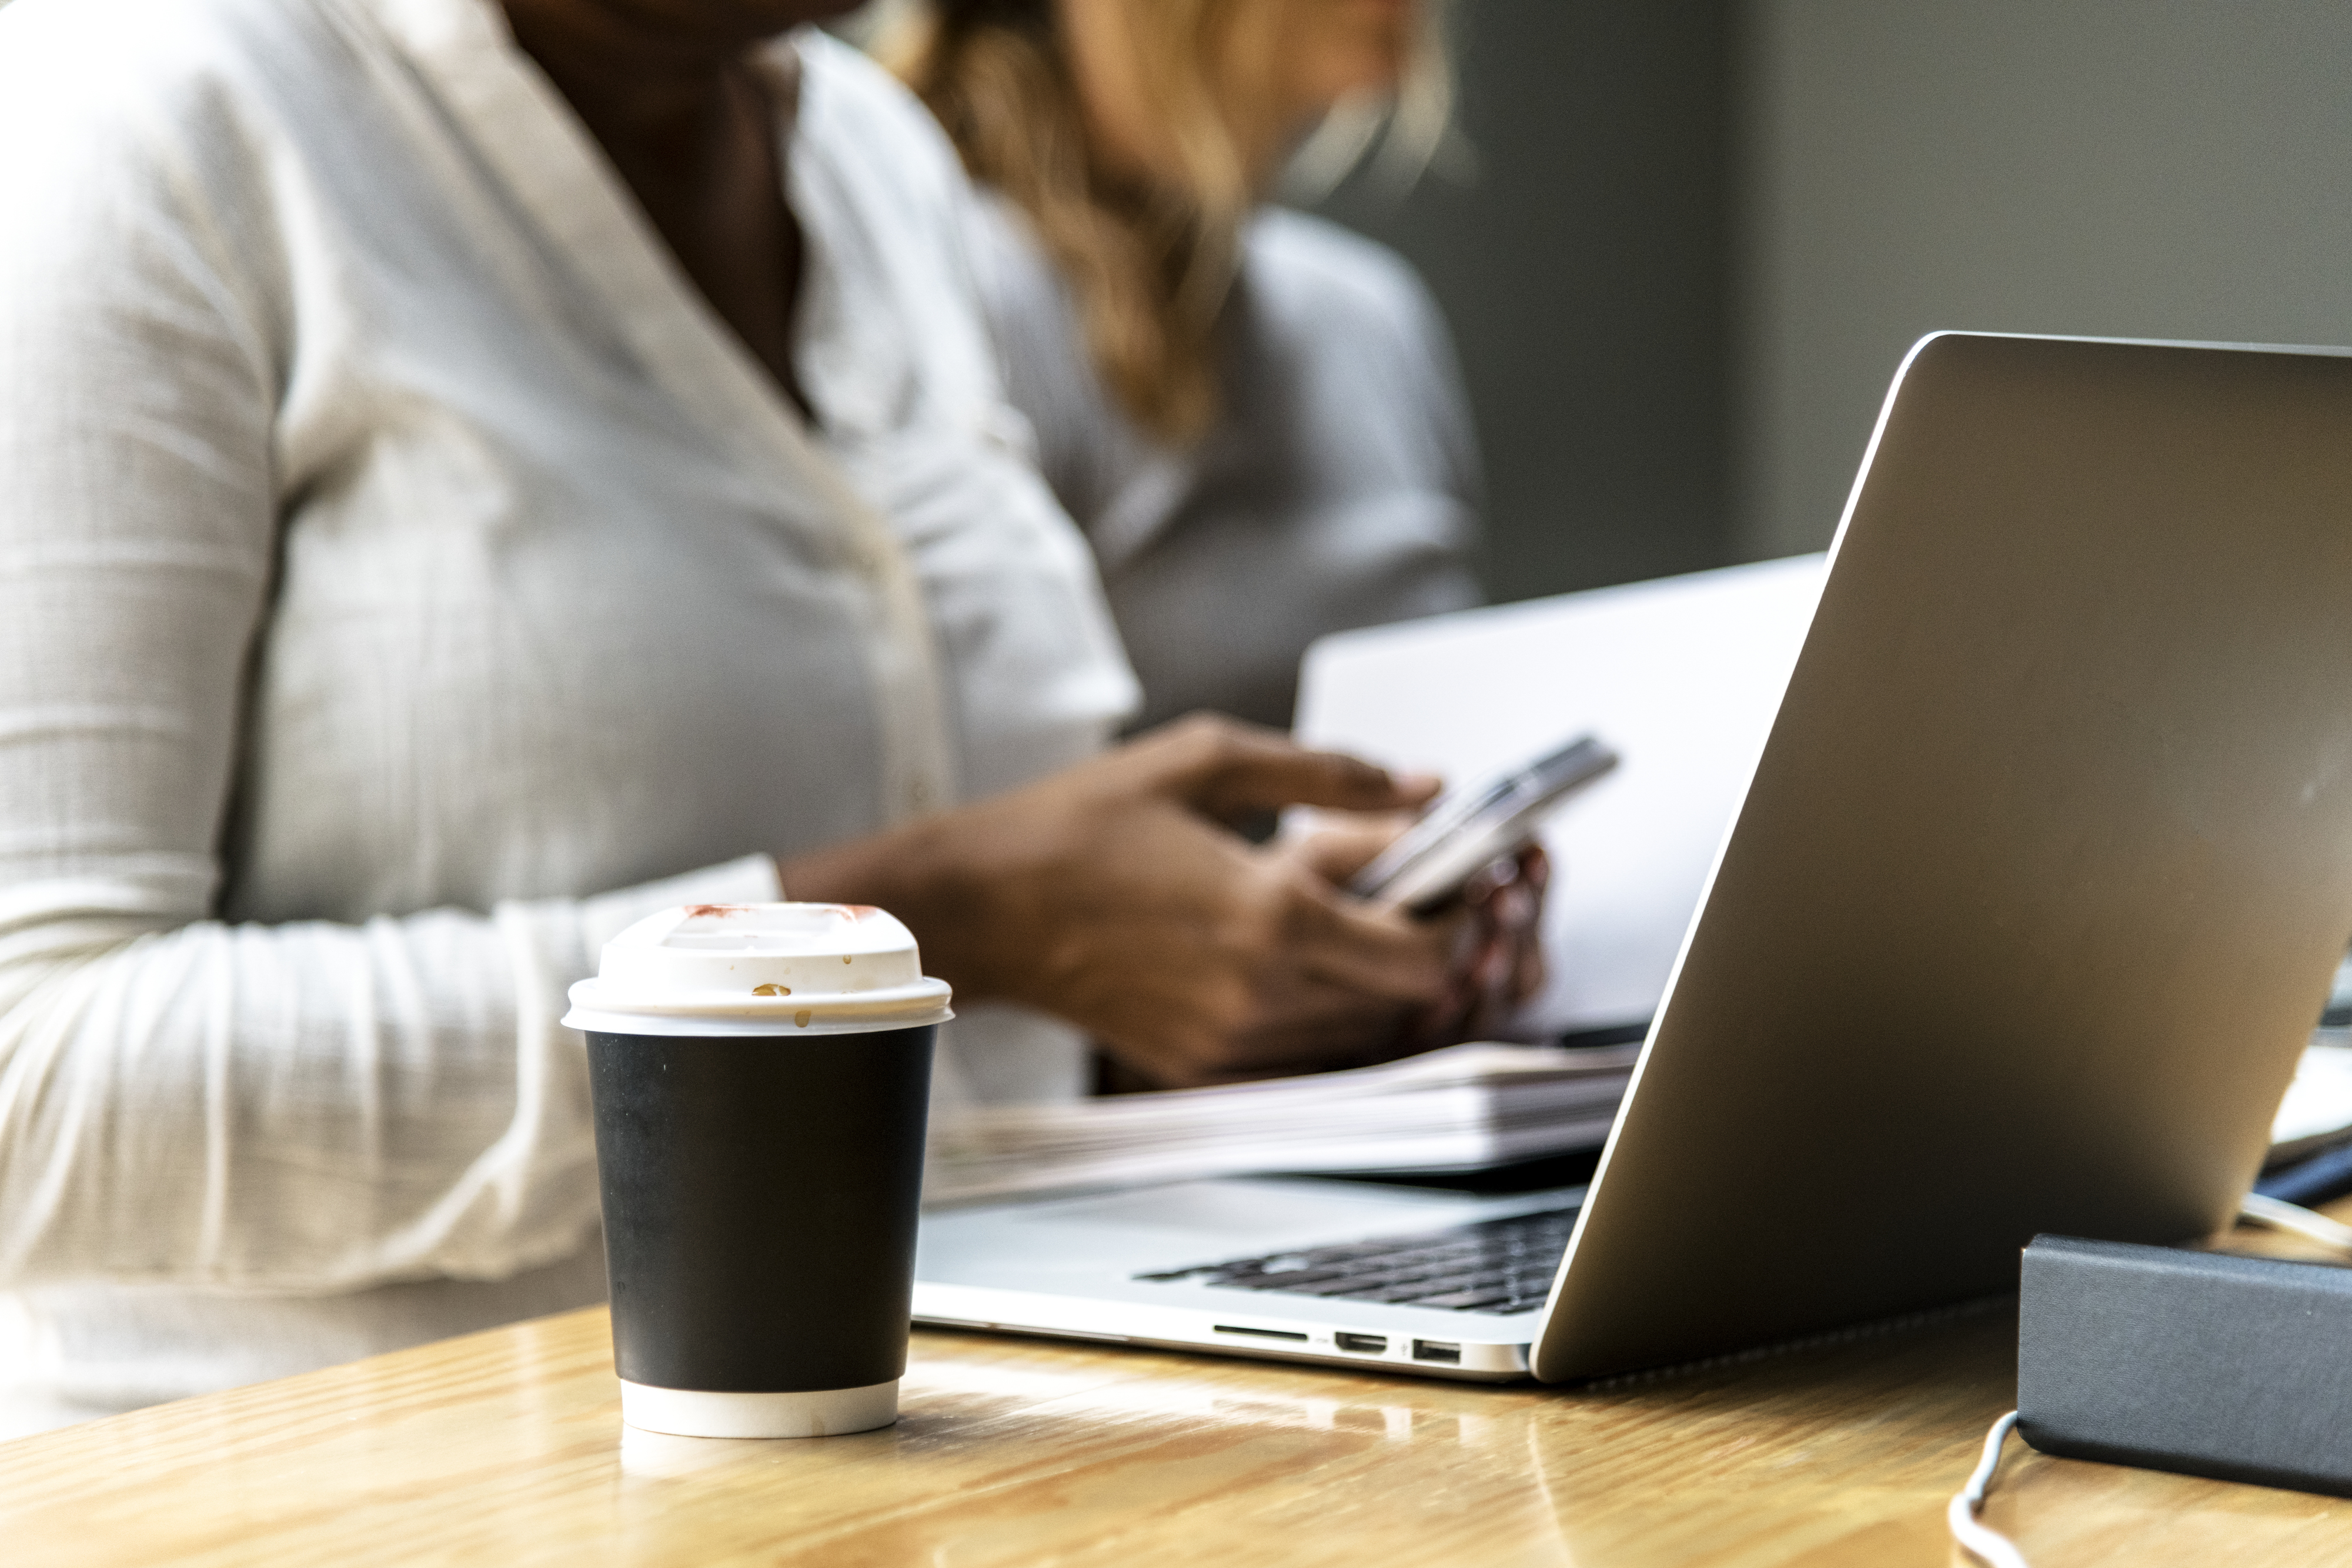
beverage, brainstorming, business, businesswomen, coffee, colleagues, communication, company, computer, conference, connection, cooperation, corporate, coworker, device, digital, discussion, document, documentation, female, files, group, hot drink, ideas, internet, laptop, meeting, modern, network, occupation, office, organizer, partnership, phone, planning, professional, startup, strategy, table, tea, technology, venture, women, wooden, work place, workers, working, workstation, product, electronic device, conversation, furniture